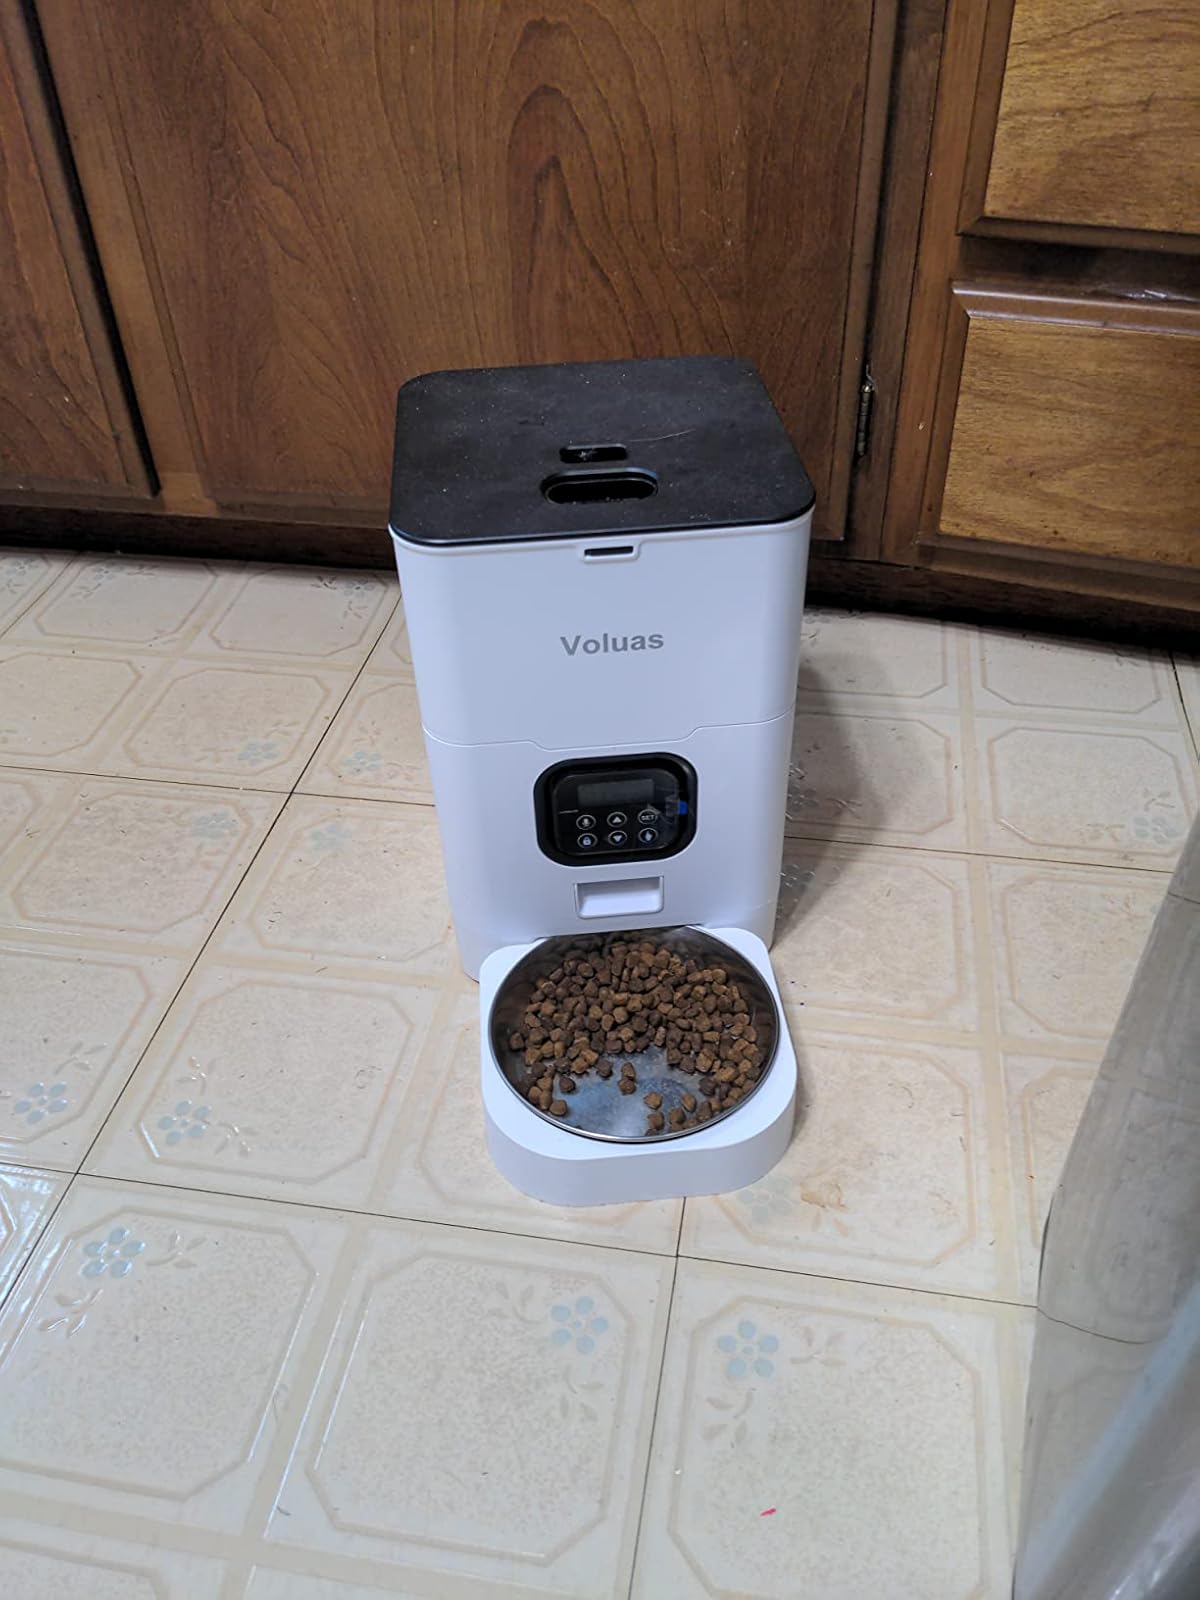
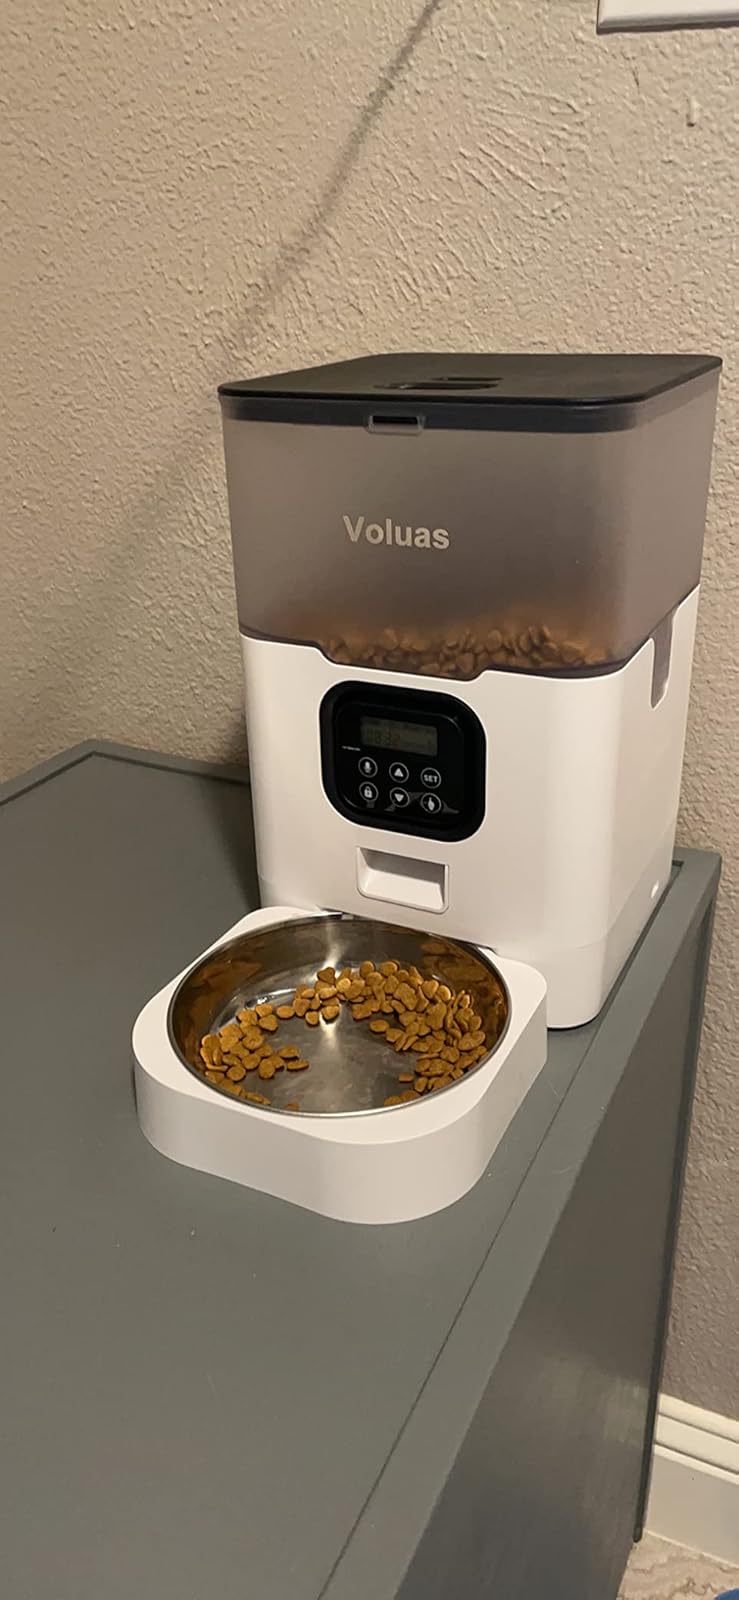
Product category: items_feeder
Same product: no